Missoula floods

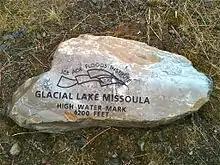
Glacial Lake Missoula high-water mark, , near Missoula, MT

In 2000, a team led by Komatsu simulated the floods numerically with a 3-dimensional hydraulic model. They based the Glacial Lake Missoula discharge rate on the rate predicted for the Spokane Valley–Rathdrum Prairie immediately downstream of Glacial Lake Missoula, for which several previous estimates had placed the maximum discharge of 17 × 10m/s and the total amount of water discharged equal to the maximum estimated volume of Lake Missoula (2184 km). Neglecting erosion effects, their simulated water flow was based on modern-day topography. Their major findings were that the calculated water depth in each flooded location except for the Spokane Valley–Rathdrum Prairie was shallower than the field evidence showed. For example, their calculated water depth at the Pasco Basin–Wallula Gap transition zone is about 190 m, significantly less than the 280–300 m flood depth indicated by high-water marks. They concluded that a flood of ~10m/s could not have made the observed high-water marks.